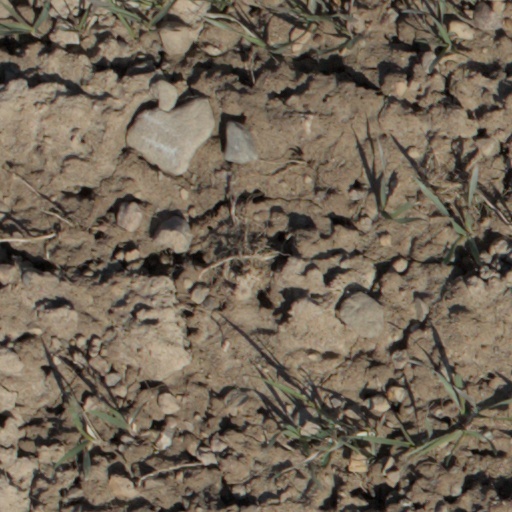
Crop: wheat